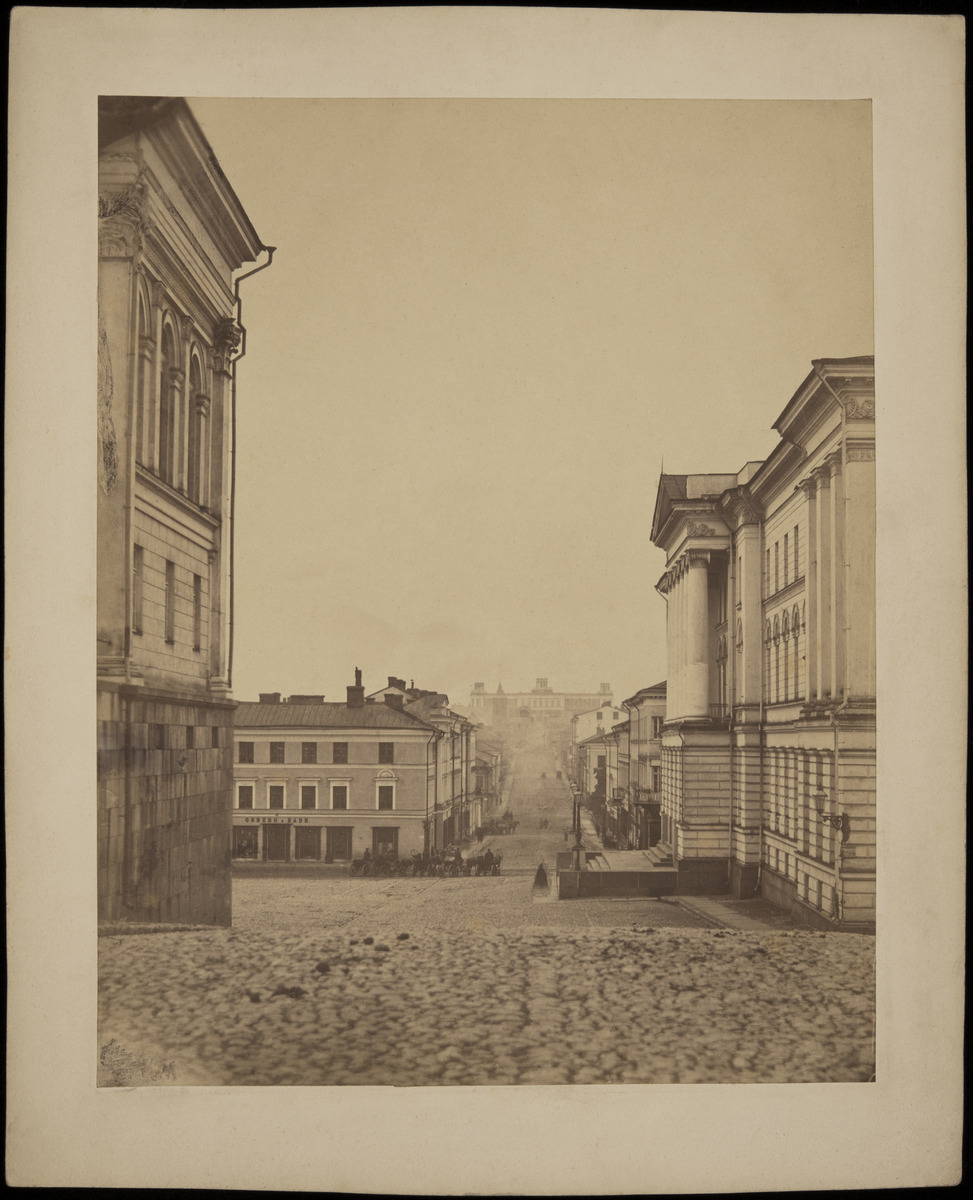
Näkymä Nikolainkirkolta (=Suurkirkko, Helsingin tuomiokirkko) Unioninkatua pitkin etelään
sisällön kuvaus: Näkymä Nikolainkirkolta (=Suurkirkko, Helsingin tuomiokirkko) Unioninkatua pitkin etelään. Senaatintorin etelälaidalla vuokra-ajureita. Oikealla Keisarillisen Aleksanterin-Yliopiston (=Helsingin yliopisto) päärakennus, taustalla vasemmalla mm.

Osberg &

Baden myymälä,

Aleksanterinkatu 28 - Unioninkatu 27. mustavalkoinen
Kuvaaja: Hårdh, C.A., valokuvaaja
Ajankohta: kuvausaika 1862 - 1872
Paikka: Suomi, Uusimaa, Helsinki, Kluuvi Helsinki, Unioninkatu
Aiheet: kadut, liikenne, liikennepalvelut kuljetuspalvelut, ajoneuvot hevosajoneuvot, aukiot torit, rakennukset kivirakennukset koulurakennukset liikerakennukset, toimitilat, yliopistot, myymälät, kyltit, kilvet, valaisimet, lamput, katuvalaistus, kadunkalusteet, osuustoiminta